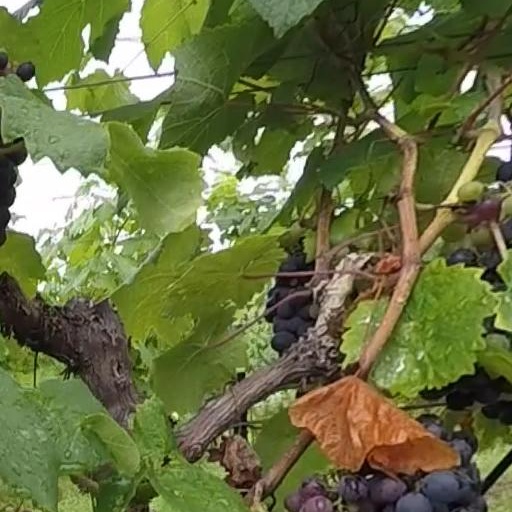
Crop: grape